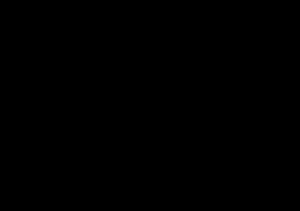
Le NE555 est un circuit intégré utilisé pour la temporisation ou en mode multivibrateur monostable et astable. Le NE555 a été créé en 1970 par Hans R. Camenzind et commercialisé en 1971 par Signetics. Ce composant est toujours utilisé de nos jours en raison de sa facilité d'utilisation, son faible coût et sa stabilité. Un milliard d'unités sont fabriquées par an.